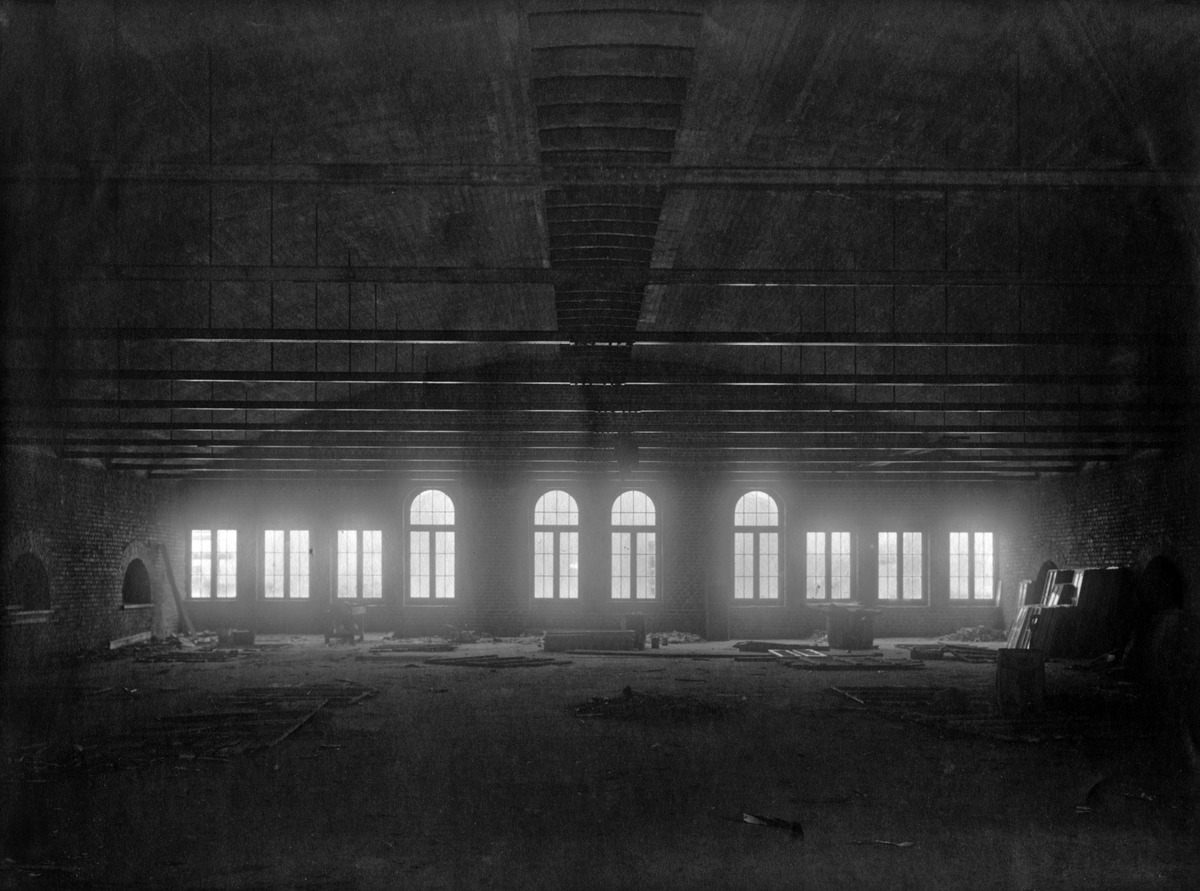
Helsingin kaupungin kaasulaitoksen rakennustyömaa Suvilahdessa, Sörnäisten rantatie 20
sisällön kuvaus: Helsingin kaupungin kaasulaitoksen rakennustyömaa Suvilahdessa, Sörnäisten rantatie 20. Puhdistushuone, 3. kerroksen sisätila. mustavalkoinen
Ajankohta: kuvausaika 1909
Paikka: Suomi, Uusimaa, Helsinki, Sörnäinen Helsinki, Sörnäisten rantatie 20
Aiheet: Helsingin kaupunki, rakentaminen, rakennustyömaat, rakennustekniikka, kaasulaitokset, energia, kunnallistekniikka